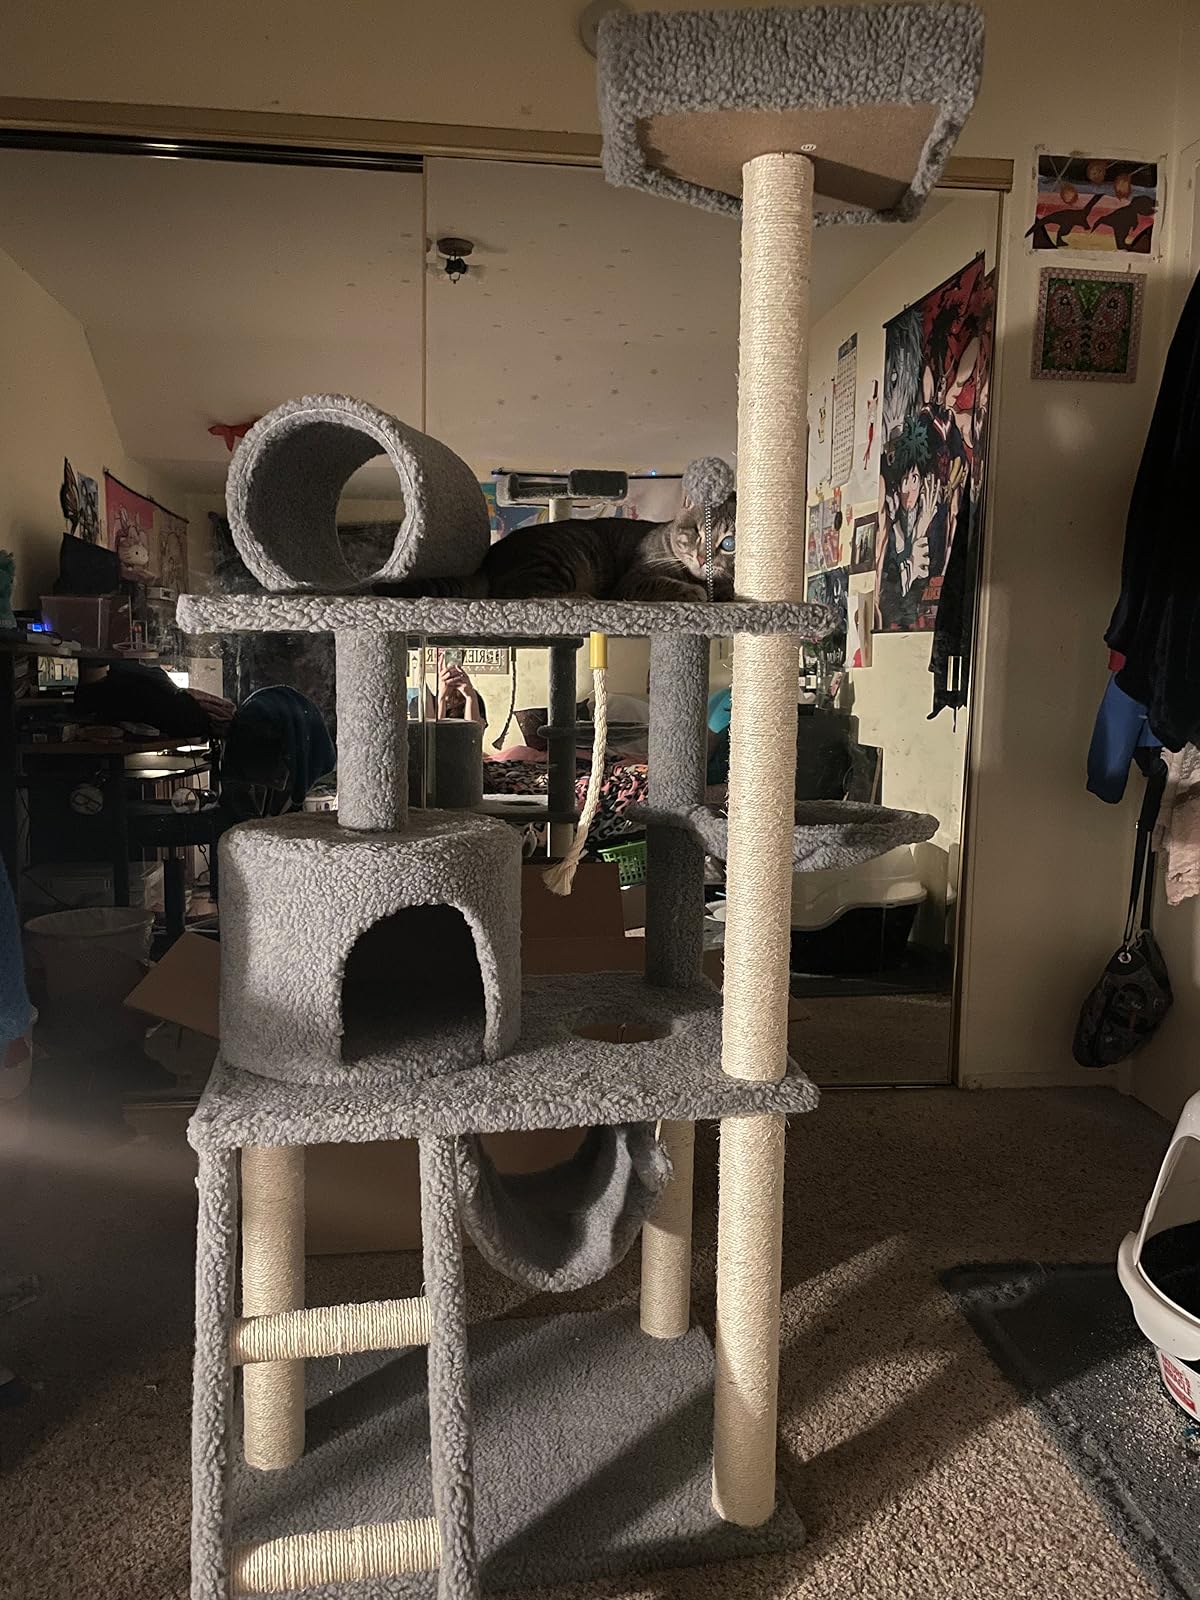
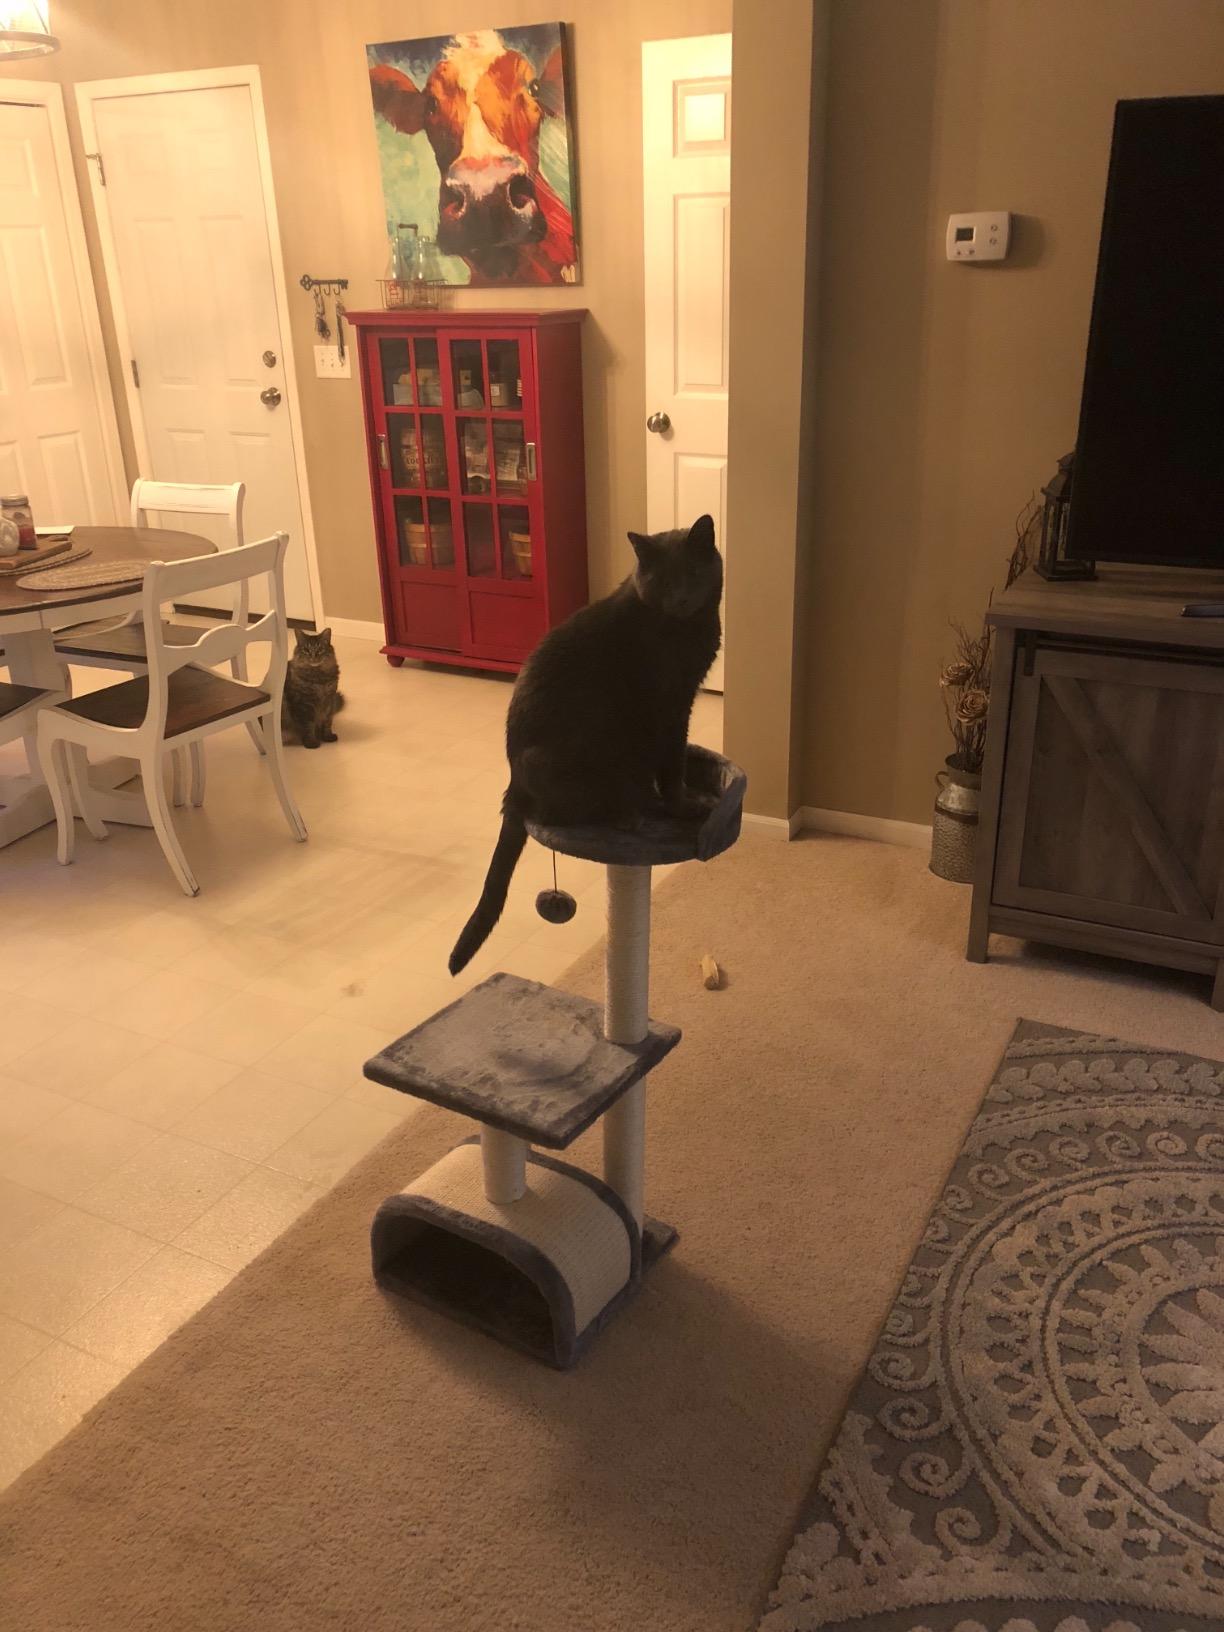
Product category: items_cat tree
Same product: no